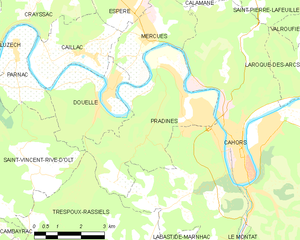
Pradines est une commune française, située dans le département du Lot en région Occitanie.